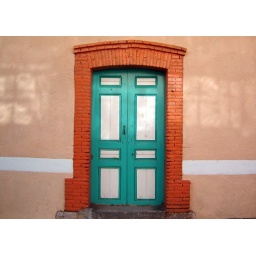
I think the colors of this house and the door frame represent the El Cargadero-Anaheim connection. Anaheim is in Orange County.